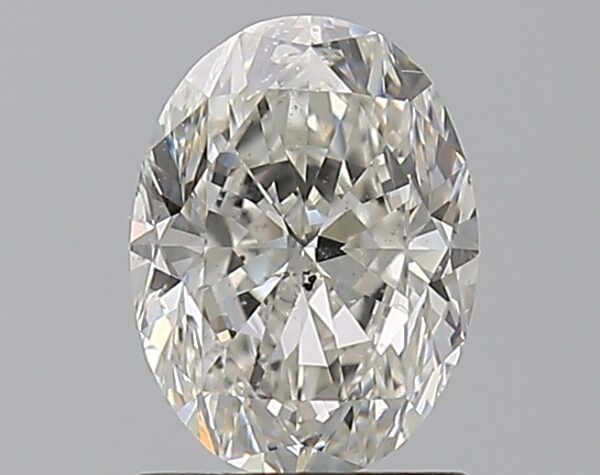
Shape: oval
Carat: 1.2
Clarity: SI1
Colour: H
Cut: VG
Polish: EX
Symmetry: EX
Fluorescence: M
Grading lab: GIA
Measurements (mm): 7.69 x 5.77 x 3.78